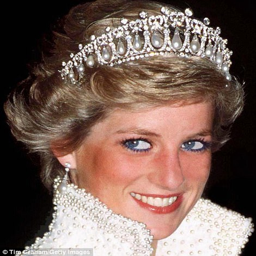
the dazzling diamond and tiara was once owned by noble person